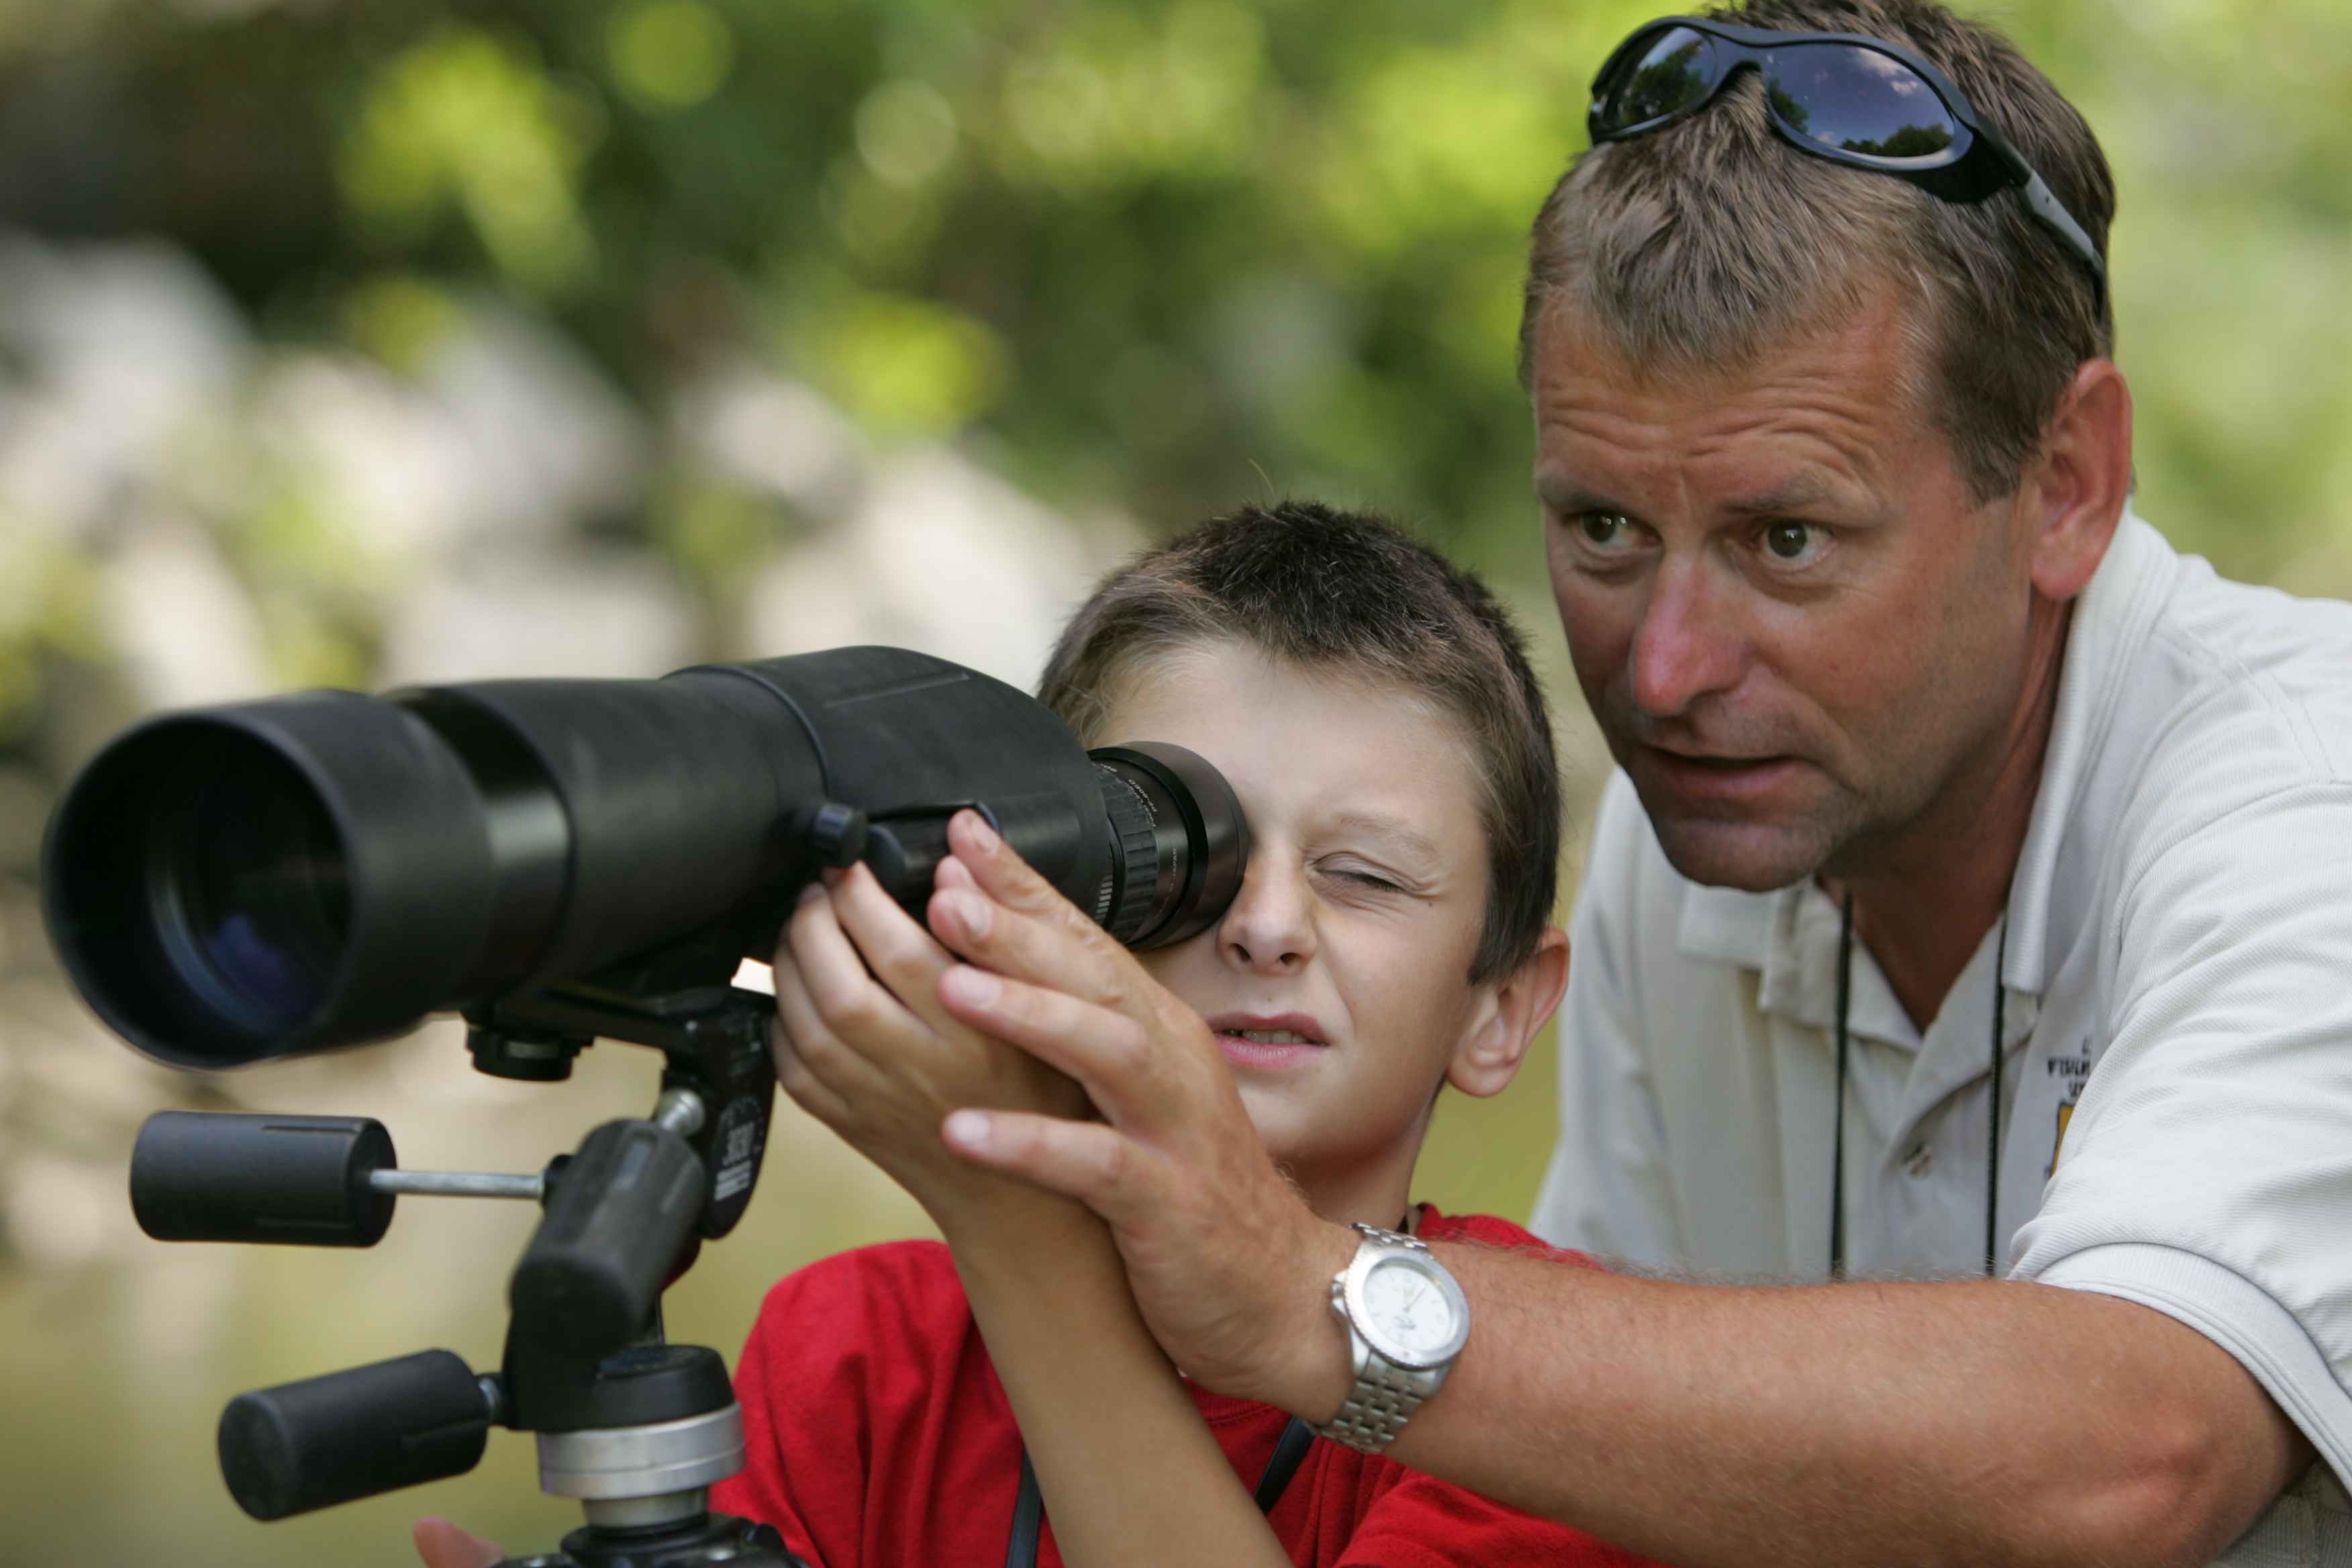
person, people, male, father, son, men, focus, look, closer, spotting, scope, camera operator, helps